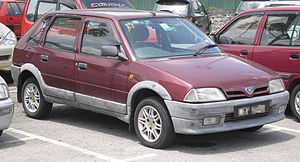
Citroën AX / Efterbygning
Proton Tiara (1996−2000)
Citroën AX var en minibil, bygget af den franske bilfabrikant Citroën mellem efteråret 1986 og slutningen af 1998 i Aulnay-sous-Bois nordøst for Paris.